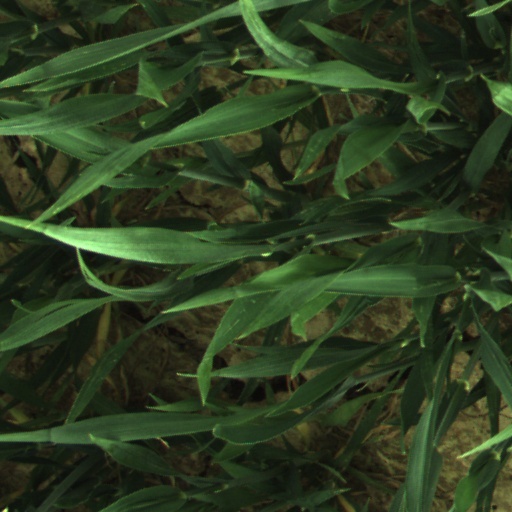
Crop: wheat